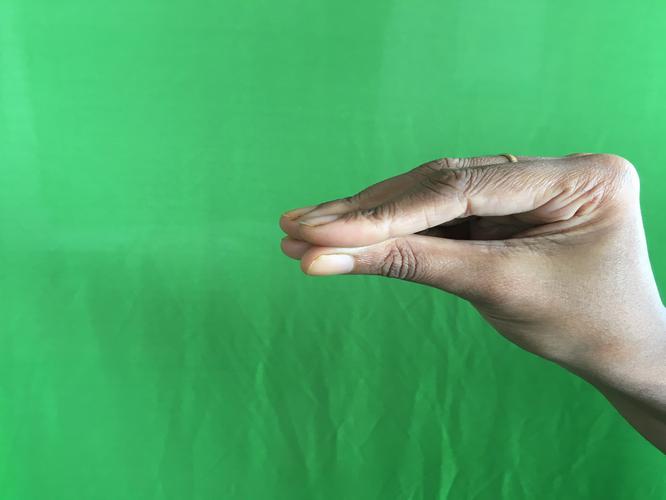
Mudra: Mukulam
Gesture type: single_hand